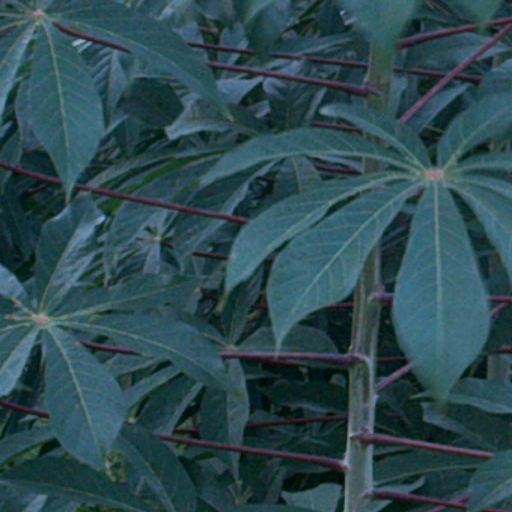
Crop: cassava